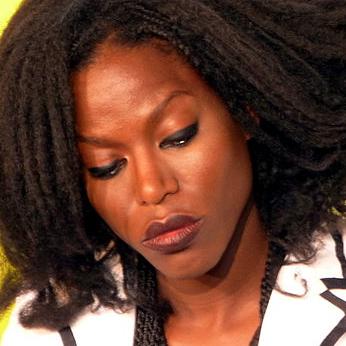
Age: 33